Bridge in West Fallowfield Township

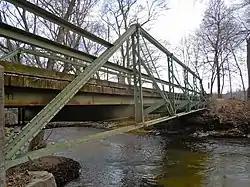
West Fallowfield Bridge, March 2011

Bridge in West Fallowfield Township is a historic steel Pratt pony truss bridge located in West Fallowfield Township, Chester County, Pennsylvania. It spans Octoraro Creek. It has a single span, . The bridge was constructed in 1885, by the Phoenix Bridge Company, Phoenixville, Pennsylvania.